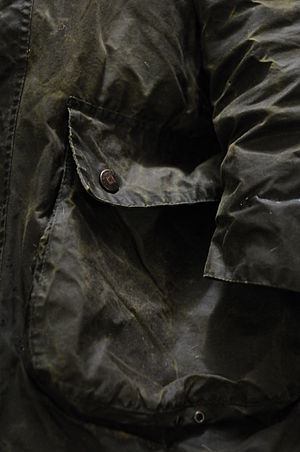
J. Barbour and Sons
Barbourjakke
"J. Barbour & Sons Ltd. er en englesk producent af luksusvarer, der blev grundlagt af John Barbour i 1894. Virksomheden designer, producerer og markedsfører vandtæt overtøj, ready-to-wear, lædervarer, sko og accessories til mænd, kvinder og børn under mærket Barbour. Virksomheden blev grundlagt i South Shields, England. Som en importør af oilskin er J. Barbour and Sons Ltd. blevet kendt for sine voksede bomuldsjakker, der er blevet en almindelig del af fritidstøj. Jakkerner er blevet så kendte, at nogle omtaler jakker i vokset bomuld som en ""Barbour jacket"" uanset producentet.